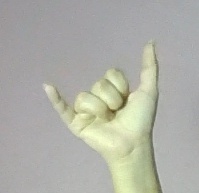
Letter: ya